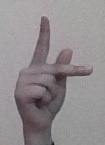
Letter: dha